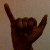
The image shows a hand gesture representing the letter 'Y' in Indian Sign Language.